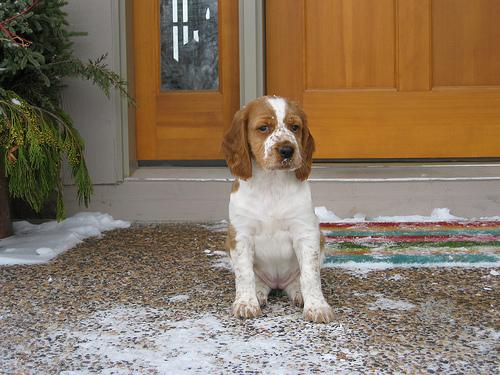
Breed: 202-n000023-Welsh_springer_spaniel